Fog bell

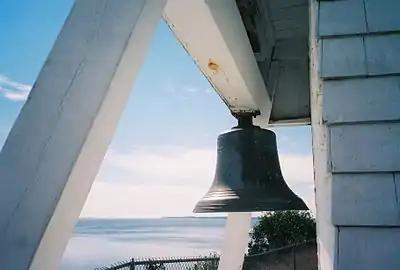
Fog bell at Fort Point Light, Stockton Springs, Maine

A fog bell is a navigation mark used as an audible aid to navigation in seafaring, especially in fog and poor visibility. Floating navigation signs with bells are called bell buoys. On ships, the ship's bell is used for sound signals. Due to more suitable sound generators, but also the development and spread of radar, satellite navigation and electronic charting systems, fog bells have lost their importance for maritime navigation.